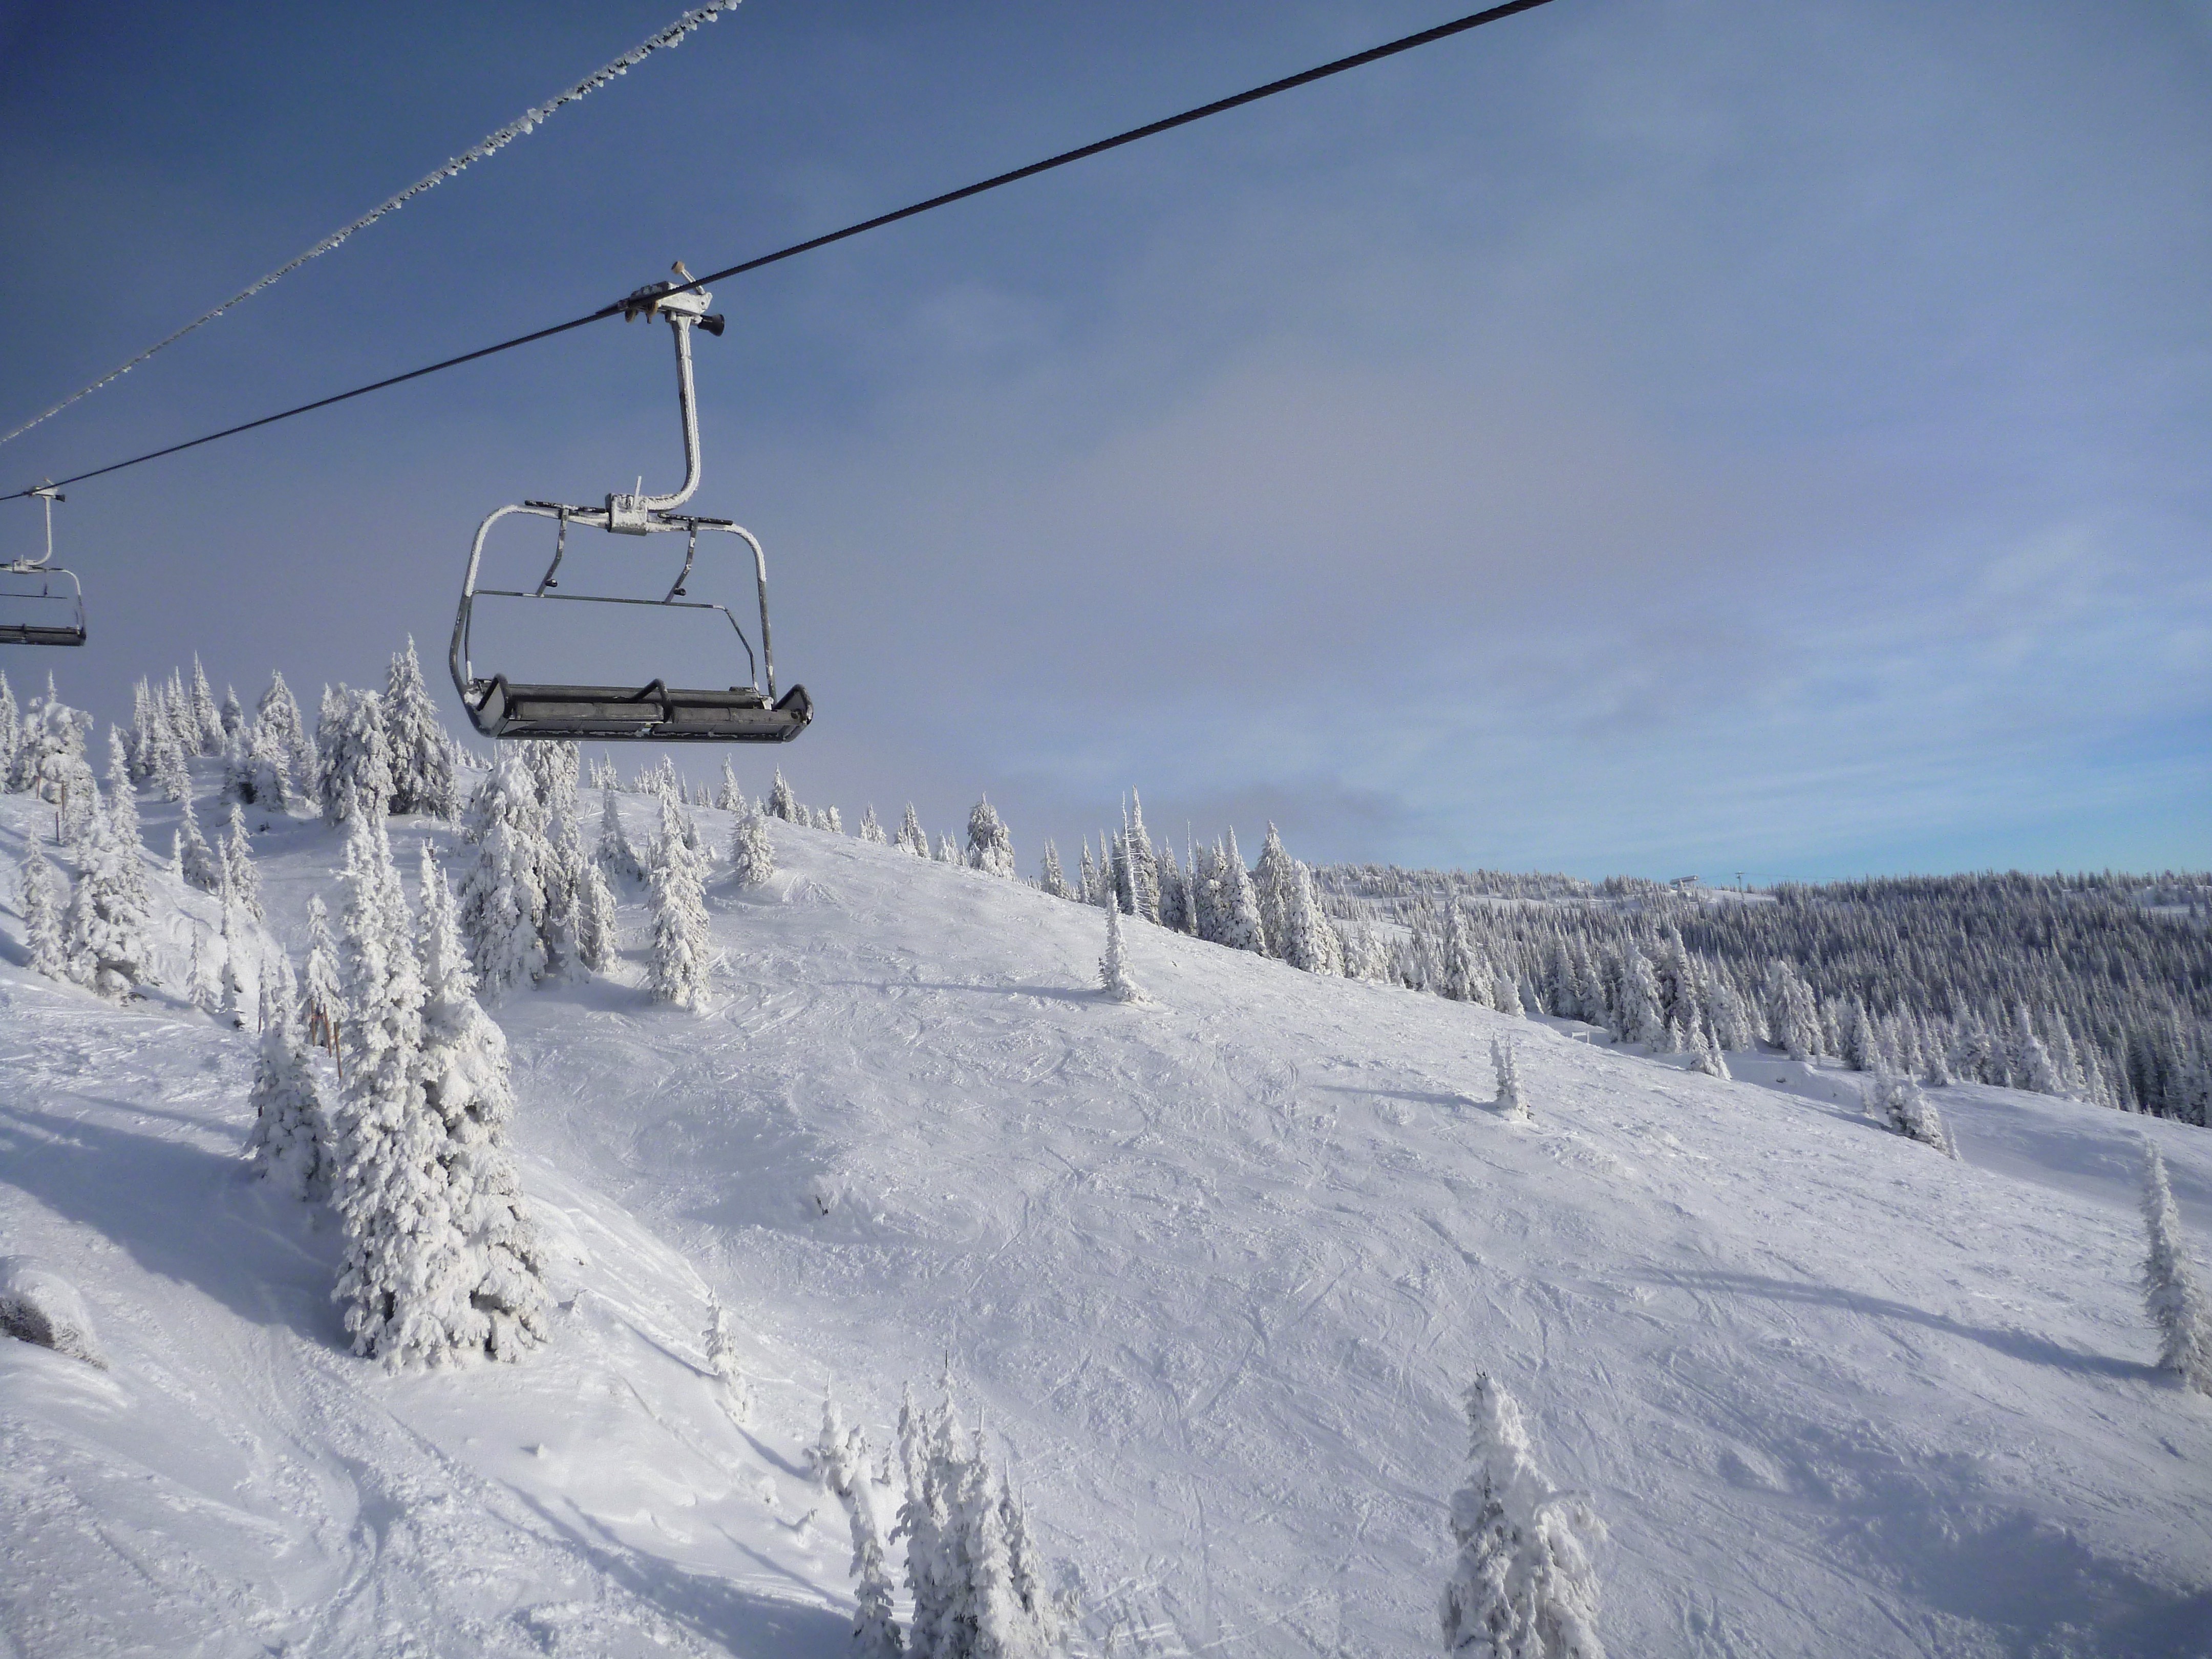
mountain, snow, winter, mountain range, weather, skiing, cable car, season, sports equipment, winter sport, chair lift, resort, alps, canada, ski, piste, nordic skiing, ski equipment, alpine skiing, geological phenomenon